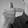
ASL letter: T